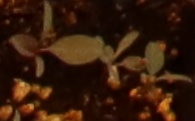
Label: Redroot Pigweed